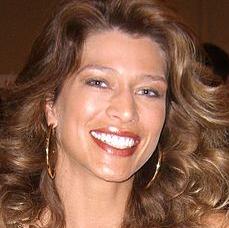
Age: 37